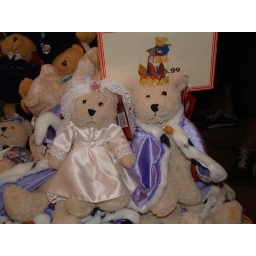
Bear couple in Cambridge teddy bear house